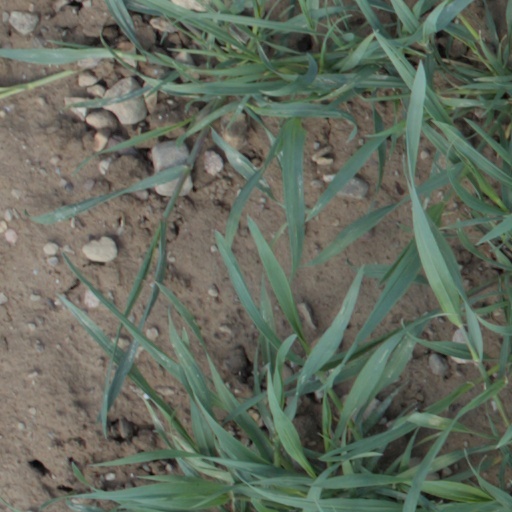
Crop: wheat